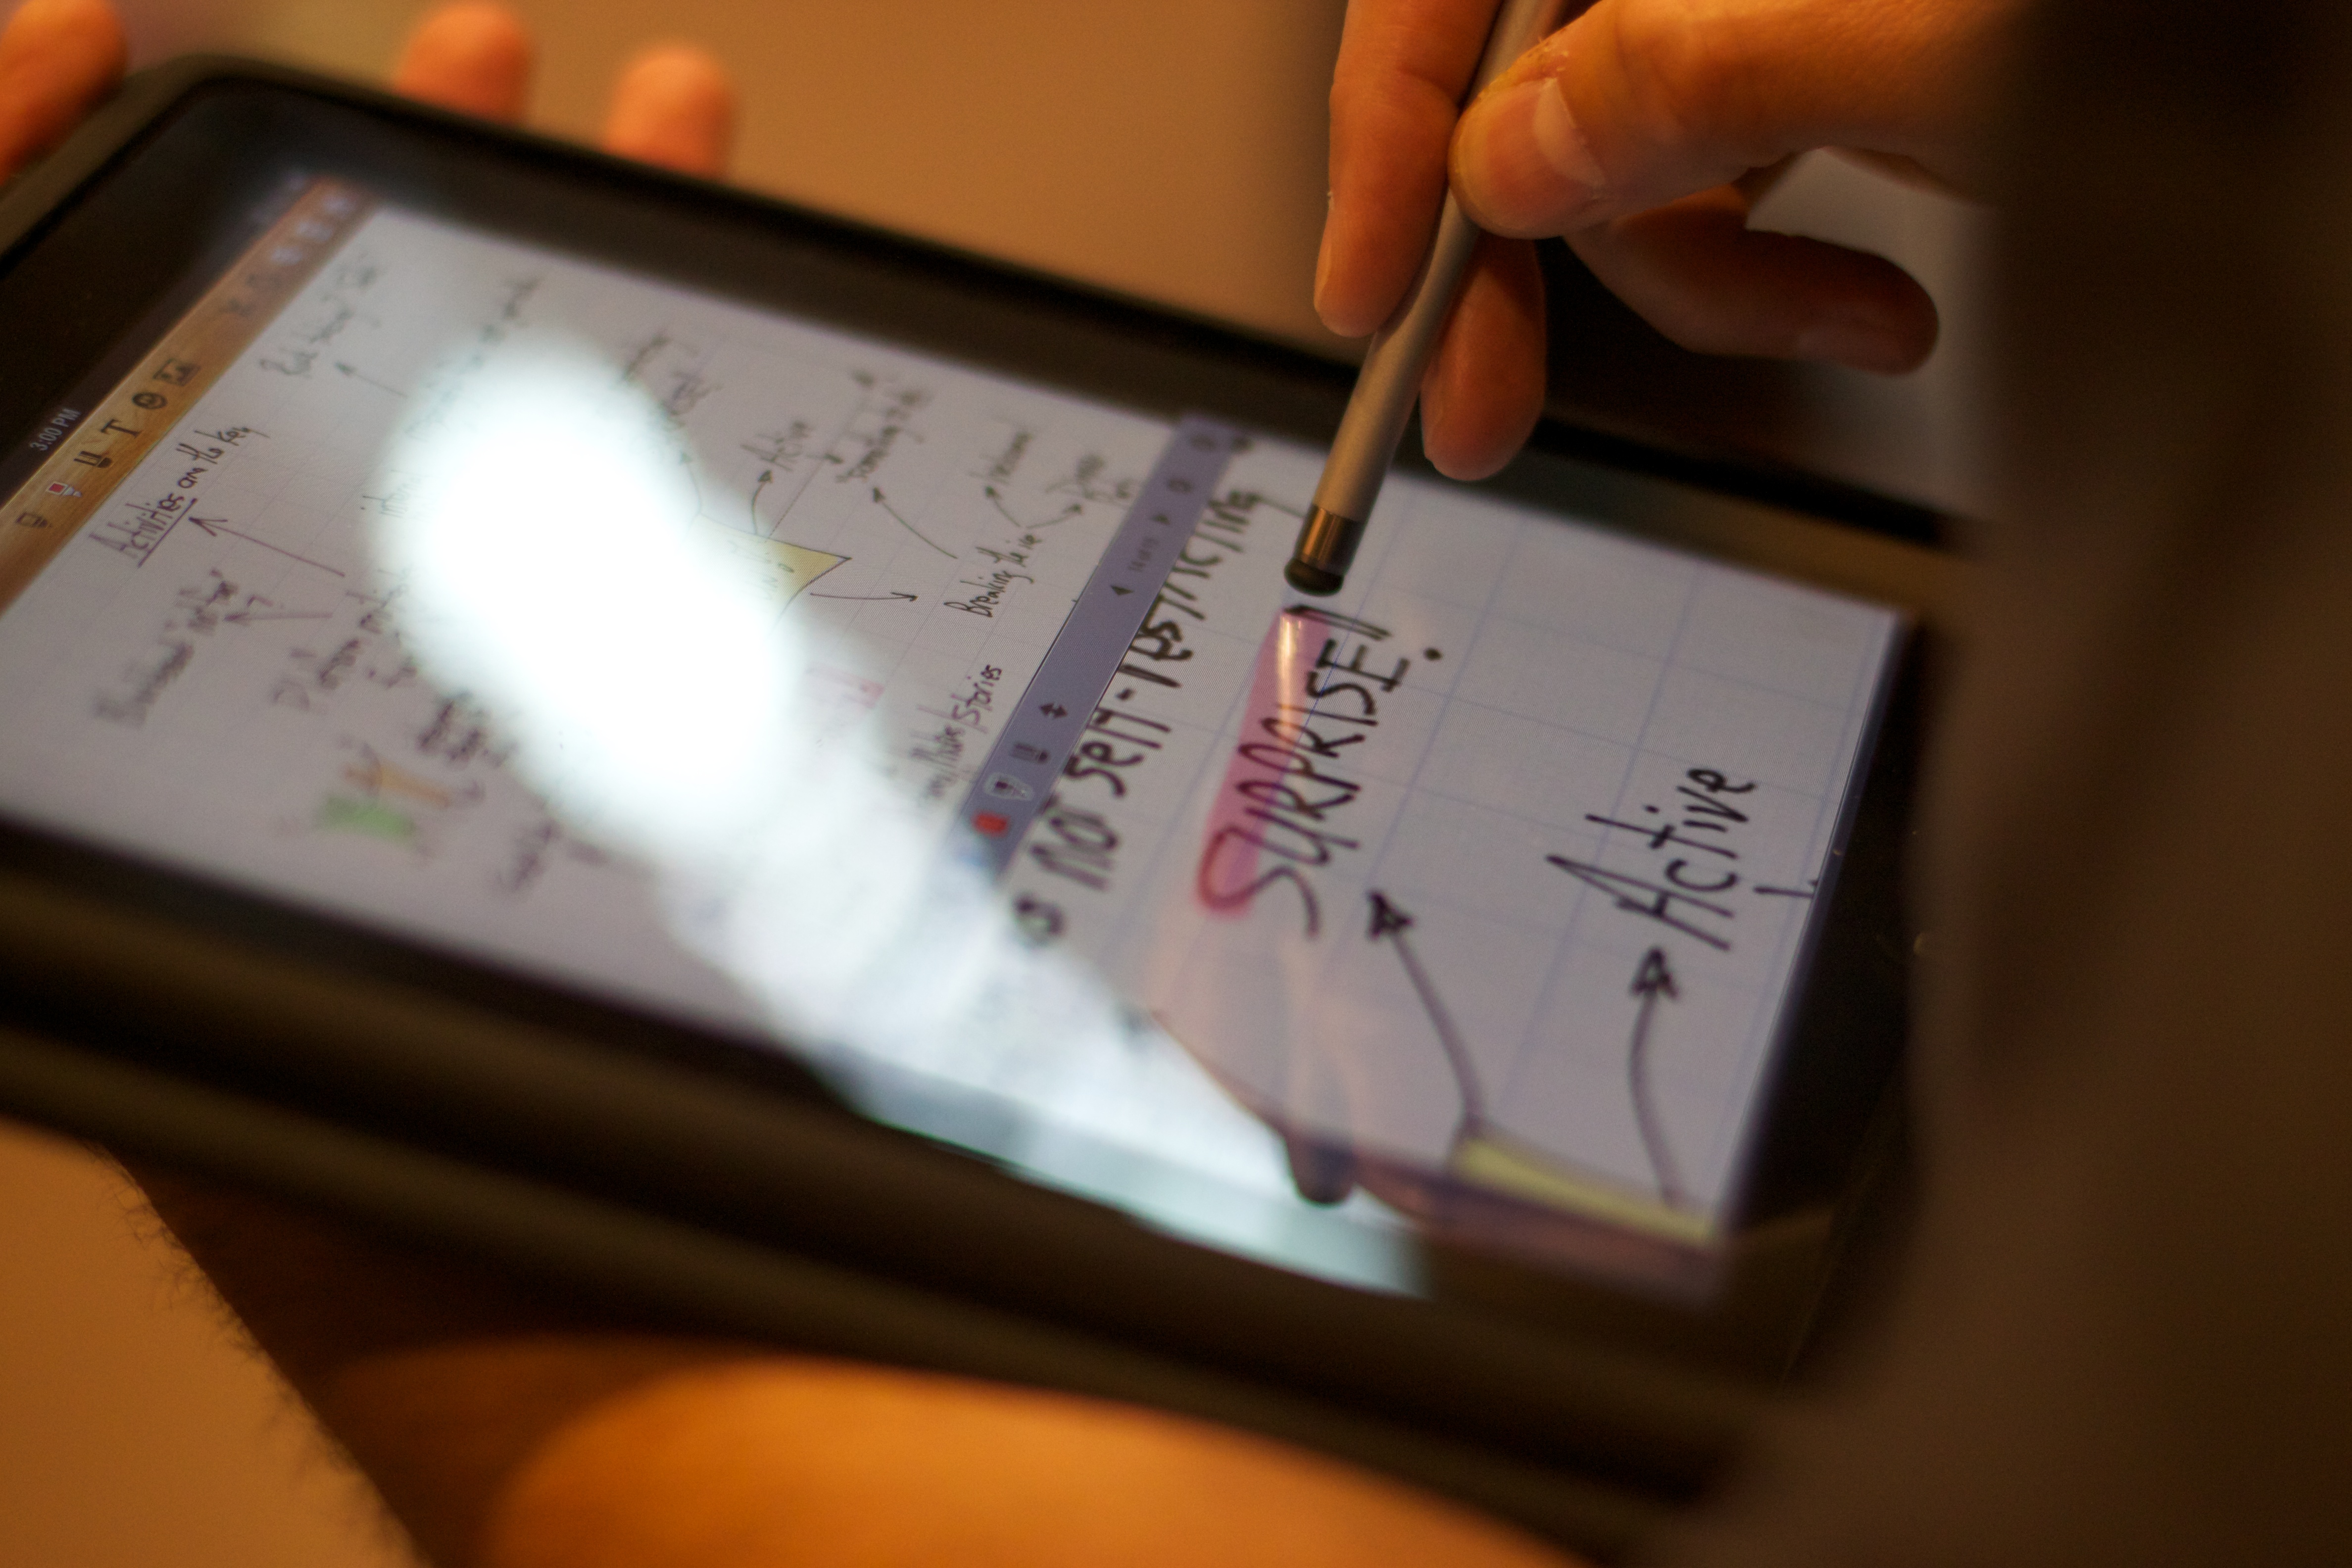
writing, hand, finger, gadget, close up, design, eye, skin, shape, oce2012